Ottoman architecture in the 19th–20th centuries

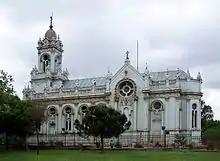
Stefan Sveti Church (1895–1898), the first steel building in Istanbul

One of the last major Ottoman imperial creations was the Yıldız Palace, a sprawling complex of buildings set amidst a large wooded park (Yıldız Park) on a hillside overlooking the Bosphorus. The area had been a private garden of the sultans since the 17th century and was known as the Çırağan garden during the Tulip Period. Selim III, Mahmud II, Abdülmecid and Abdülaziz each erected various pavilions here, but it was Abdülhamid II (r. 1876–1909) who transformed it into an imperial palace, residence, and seat of government. After the massive single-block palace buildings like Dolmabahçe, the Yildiz Palace returned to the older tradition of creating many different structures with no overarching site plan. Unlike Topkapı Palace though, the structures are not linked together around courtyards and they instead resemble a kind of rural mountain village. Moreover, the palace and inner gardens were separated from the adjacent wooded park which was open to the public. One part of the palace complex formed its own private harem section. The most imposing structure in the center of the palace is the "Büyük Mabeyn Köşk" erected by Abdülaziz and designed by Agop and Sarkis Balyan. It has a traditional "divanhane" layout typical of earlier Ottoman pavilions and a Neoclassical design with Orientalist decoration similar to the contemporary Çırağan Palace.